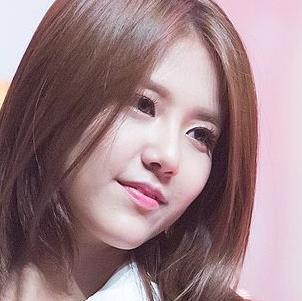
Age: 20